Asaduzzaman Mia

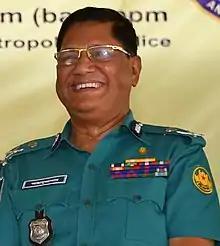
Mia at the U.S. Embassy Dhaka (2017)

Asaduzzaman Mia, (born 14 August 1960) is a retired Bangladeshi police officer who served as the 33rd Police commissioner of Dhaka Metropolitan Police, the longest serving commissioner and a former chief executive officer of National Security Affairs Cell under the Cabinet Division. During his tenure as DMP Commissioner, Dhaka Metropolitan Police was considered to be at its peak.